Love dart

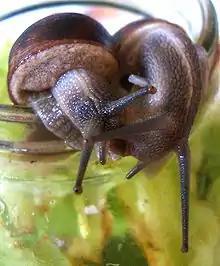
Courting "Cornu aspersum" snails in Ireland; the one on the right has a fired love dart embedded in its body.

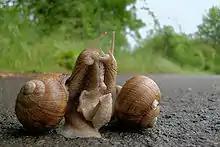
Courtship in the snail, "Helix pomatia"

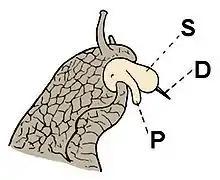
Drawing of the head of a "Helix pomatia" prior to mating, showing the everted penis, and the dart sac in the process of shooting a love dart. S – dart sac ("bursa telae"). D – love dart. P – penis

Mating begins with a courting ritual. For example, in land snails of the genus "Helix", including the escargot "Helix pomatia", and the common garden snail "Helix aspersa" (also known as "Cornu aspersum" and "Cantareus aspersus"), copulation is preceded by an elaborate tactile courtship.